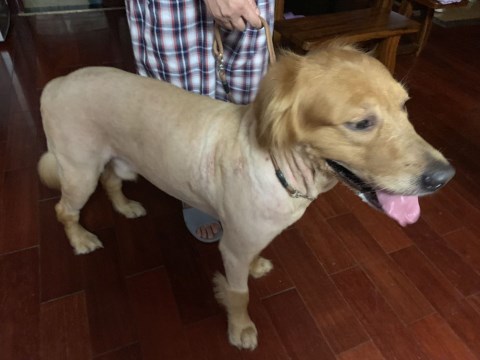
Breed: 5355-n000126-golden_retriever